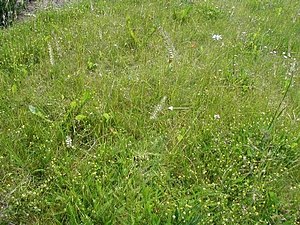
Overdrev / Liste over typisk vegetation på et dansk overdrev / Græsser (og græslignende)
Blomstereng med Almindelig Kamgræs.
Almindelig Kamgræs (Cynosurus cristatus): Se pilen
Overdrev er en naturtype der opstår ved vedvarende græsning af et areal. Beslægtede begreber er fælled og tøreng.